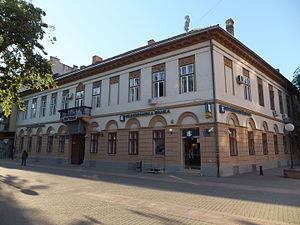
Le bâtiment situé 11 Trg kralja Petra à Pančevo est situé à Pančevo, dans la province de Voïvodine et dans le district du Banat méridional, en Serbie. Il est inscrit sur la liste des monuments culturels de grande importance de la République de Serbie.
Les monuments culturels de grande importance sont les monuments de Serbie qui, par leur valeur, bénéficient d'un haut degré de protection.
Cet article recense les monuments culturels du district du Banat méridional en Serbie.